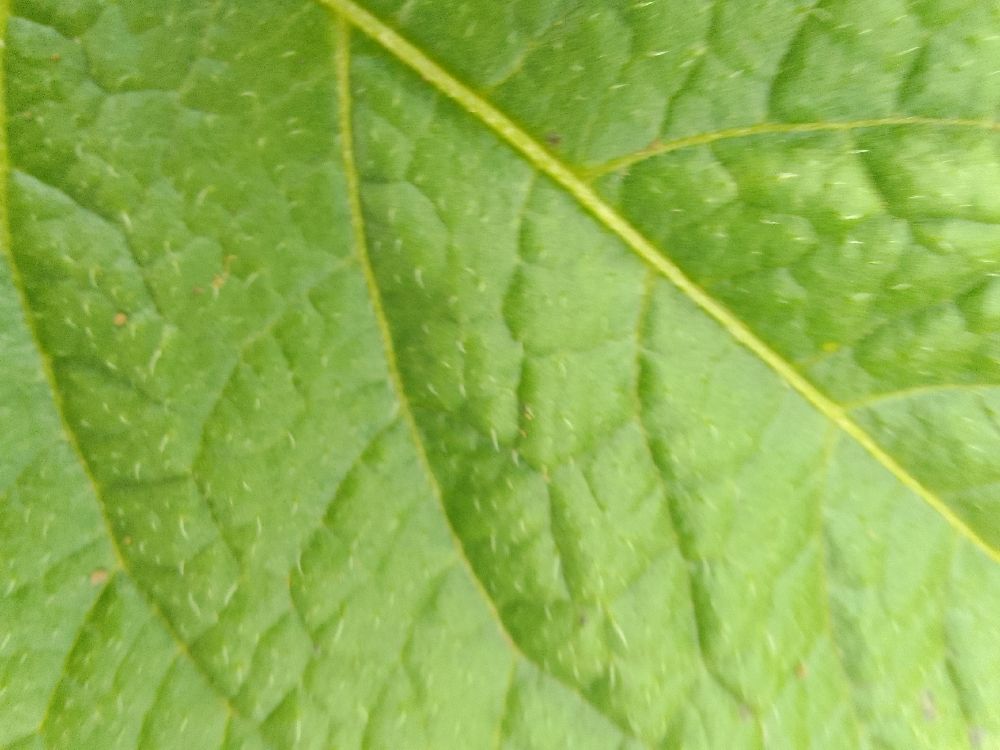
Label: Healthy